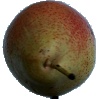
Label: pear_forelle